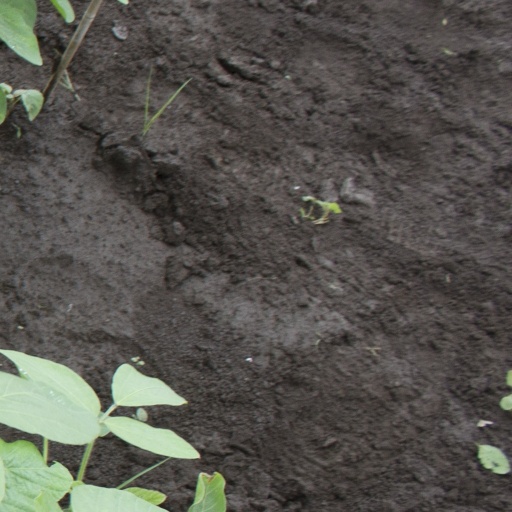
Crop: soybean